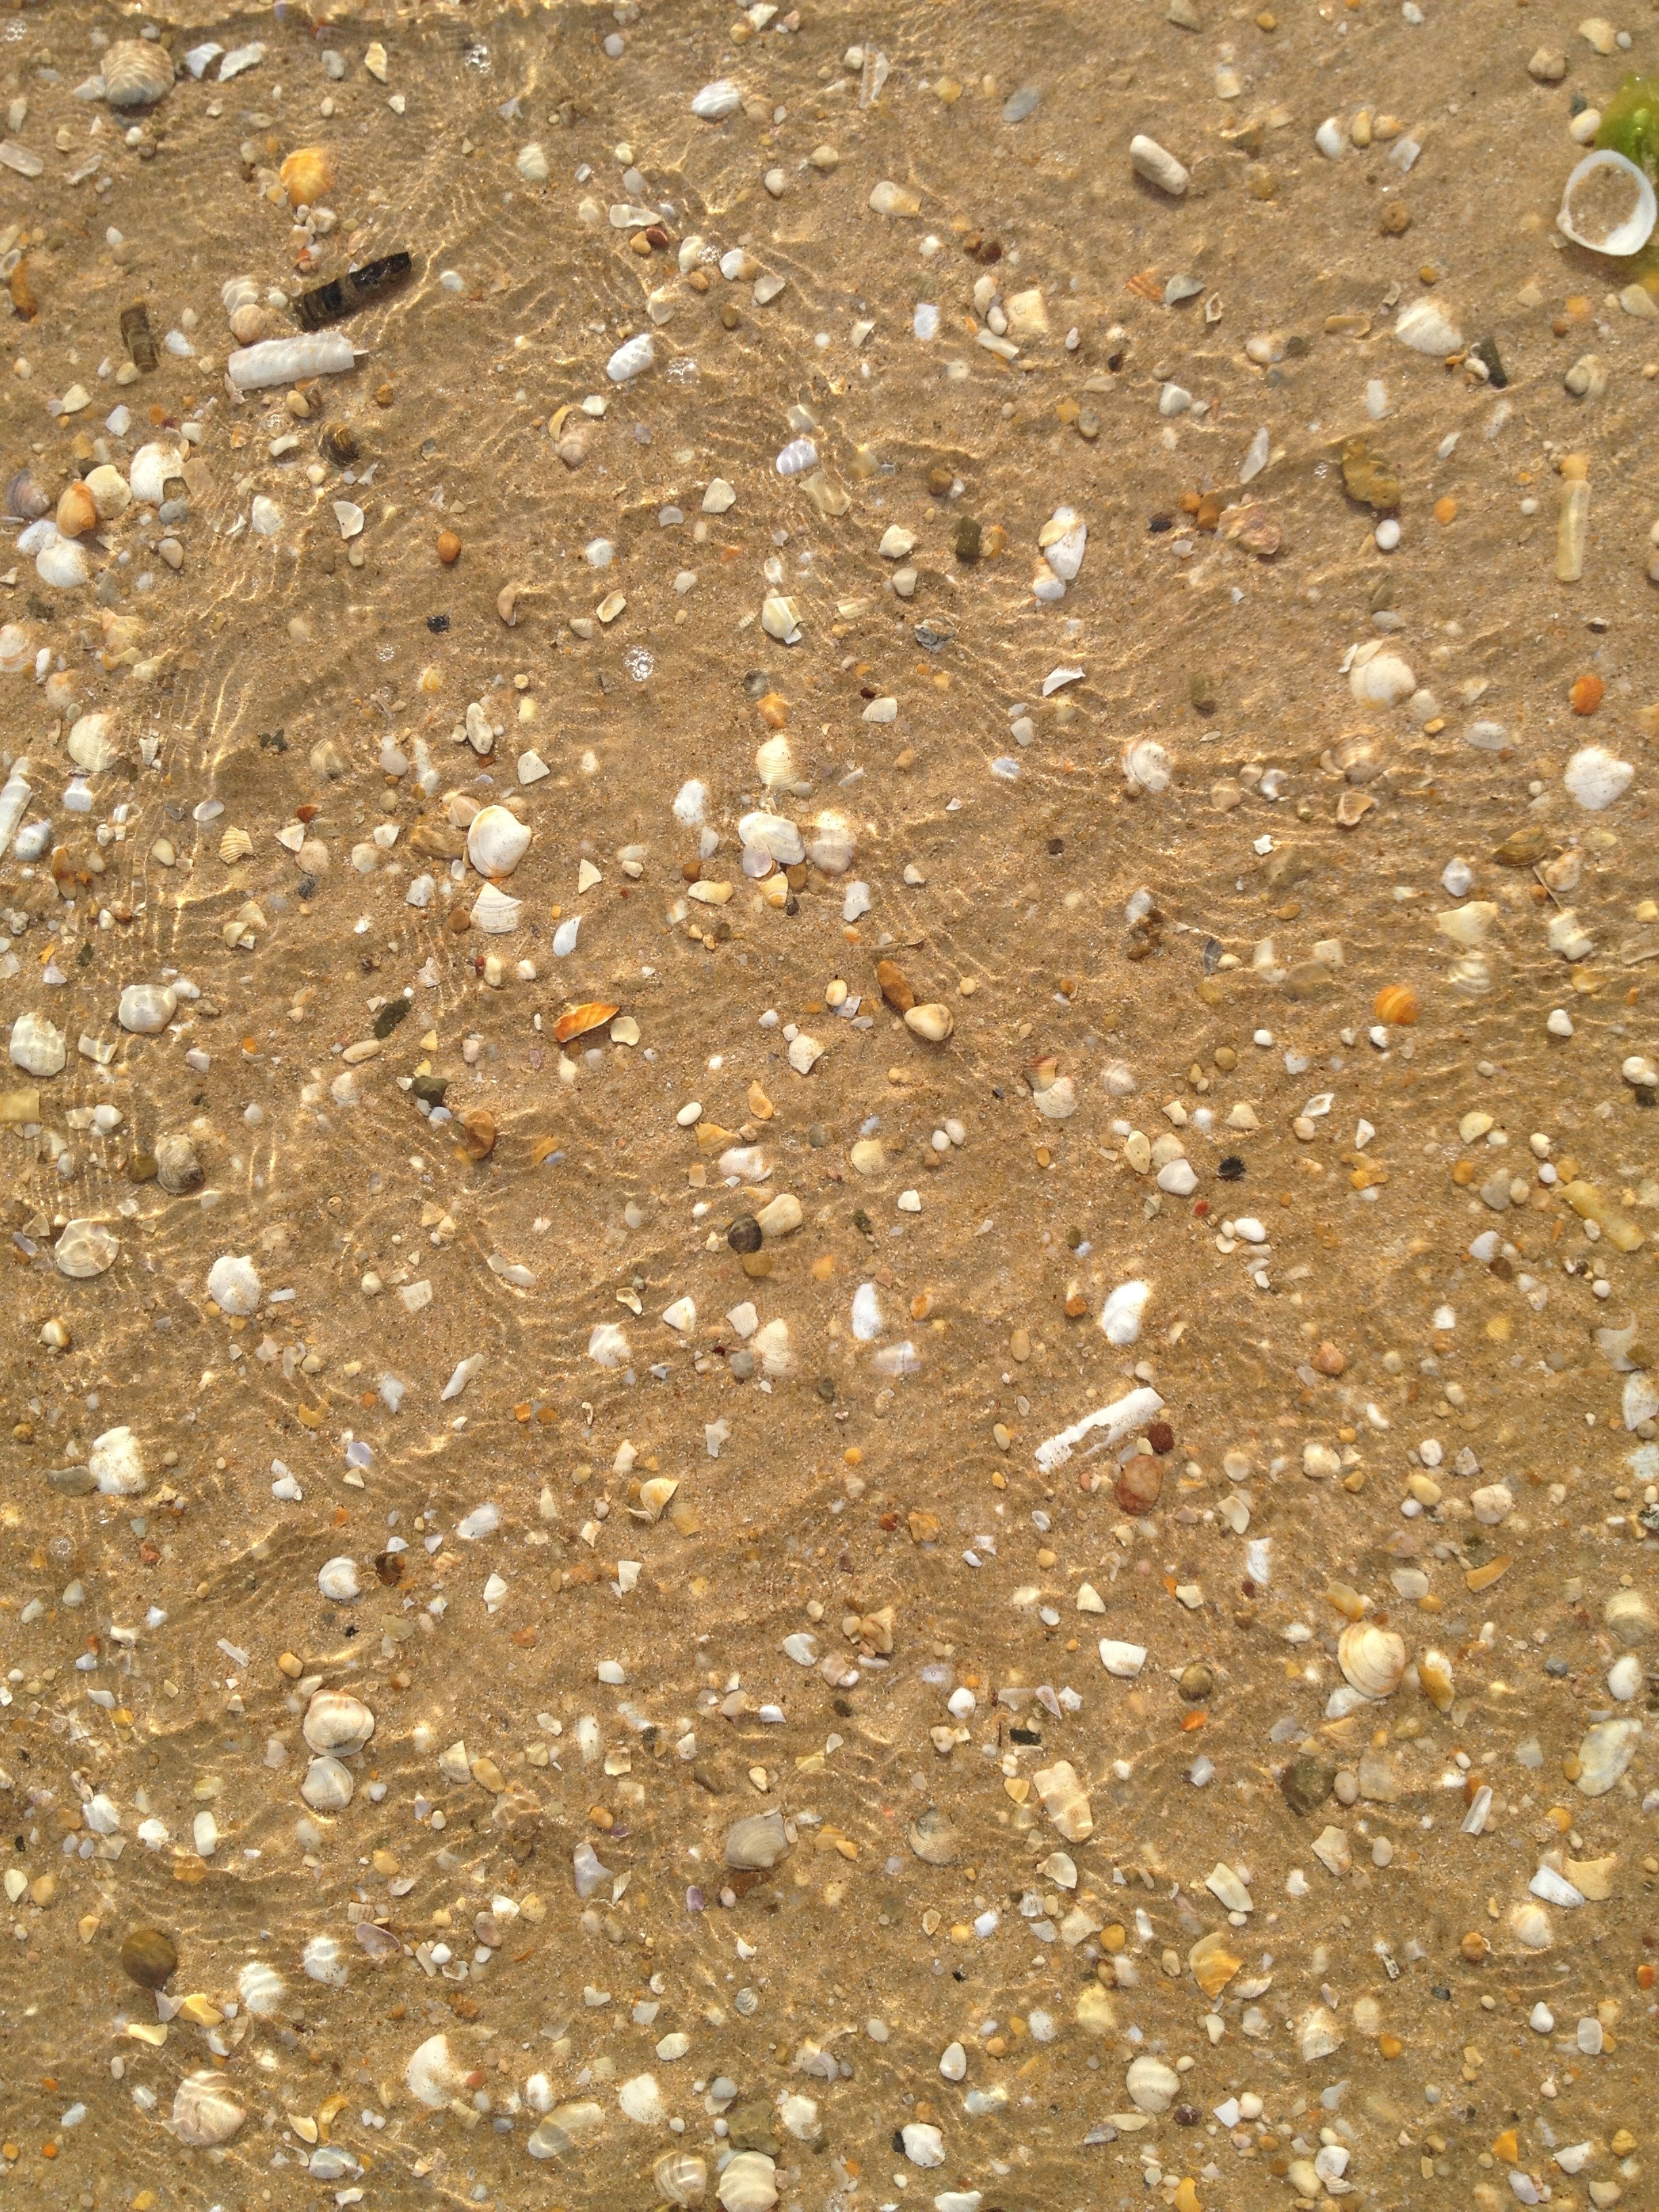
landscape, sea, water, nature, outdoor, sand, rock, ocean, texture, shore, floor, wet, asphalt, clear, tropical, peaceful, soil, material, shell, seashell, gravel, flooring, road surface